Ron Springett

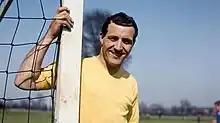
Springett in 1962

Ronald Deryk George Springett (22 July 1935 – 12 September 2015) was an English professional footballer who played as a goalkeeper.